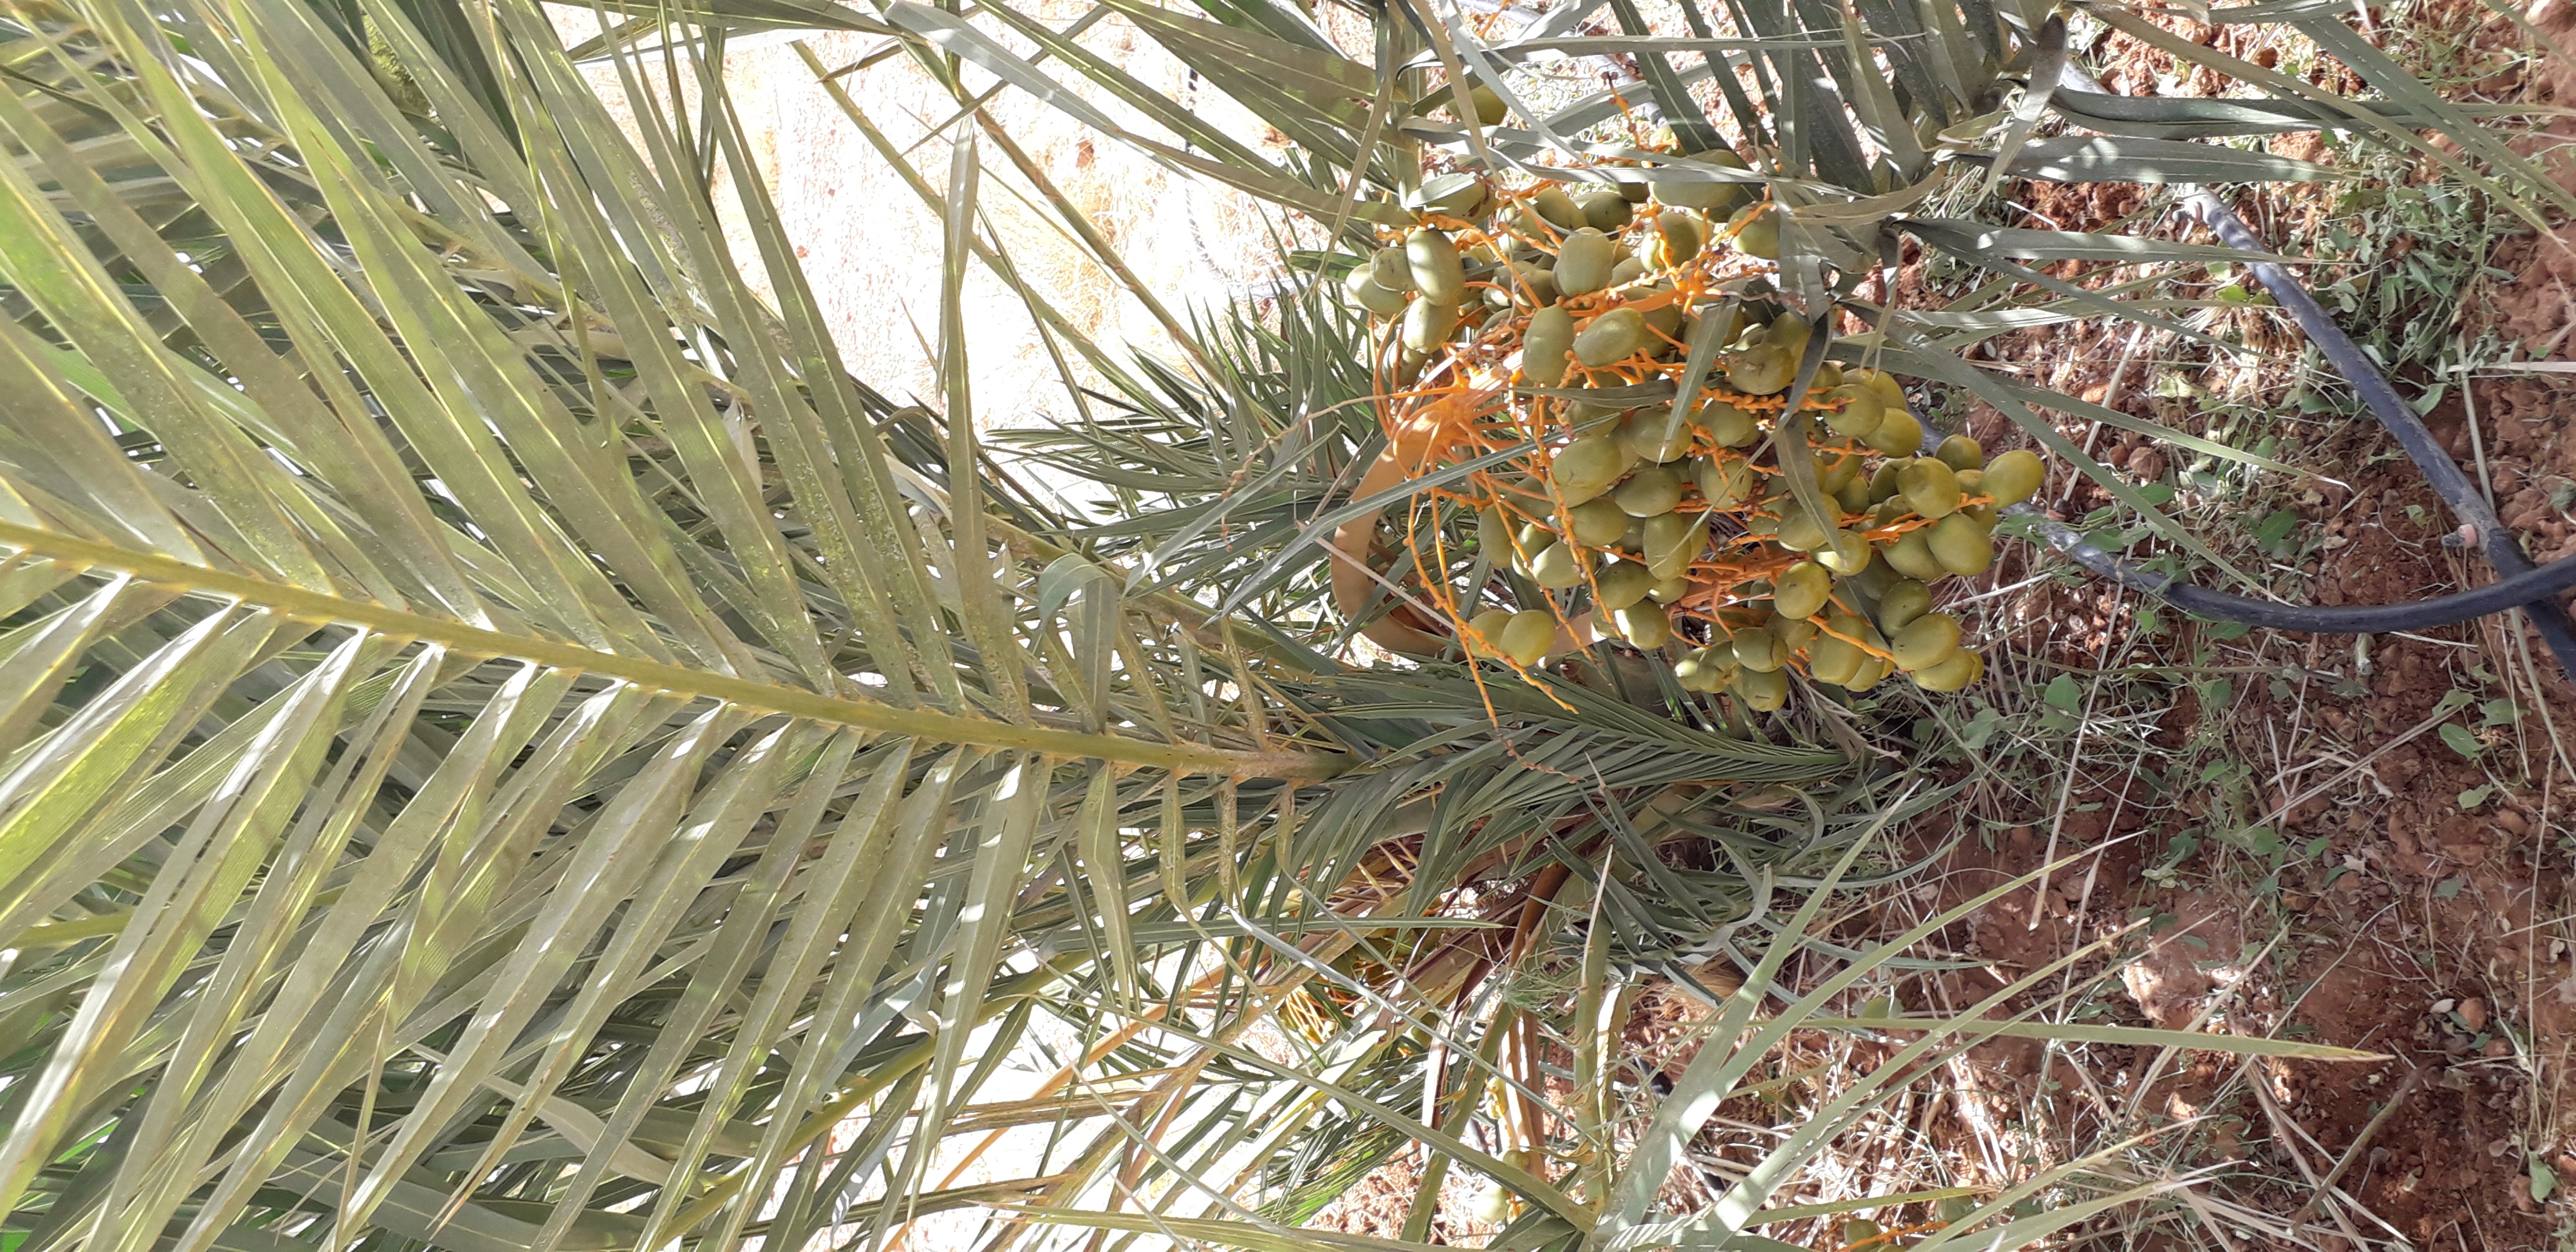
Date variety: Boufagous